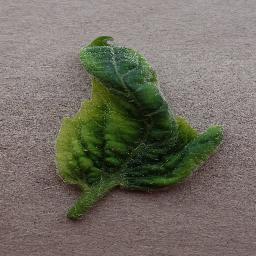
Label: Tomato___Tomato_Yellow_Leaf_Curl_Virus